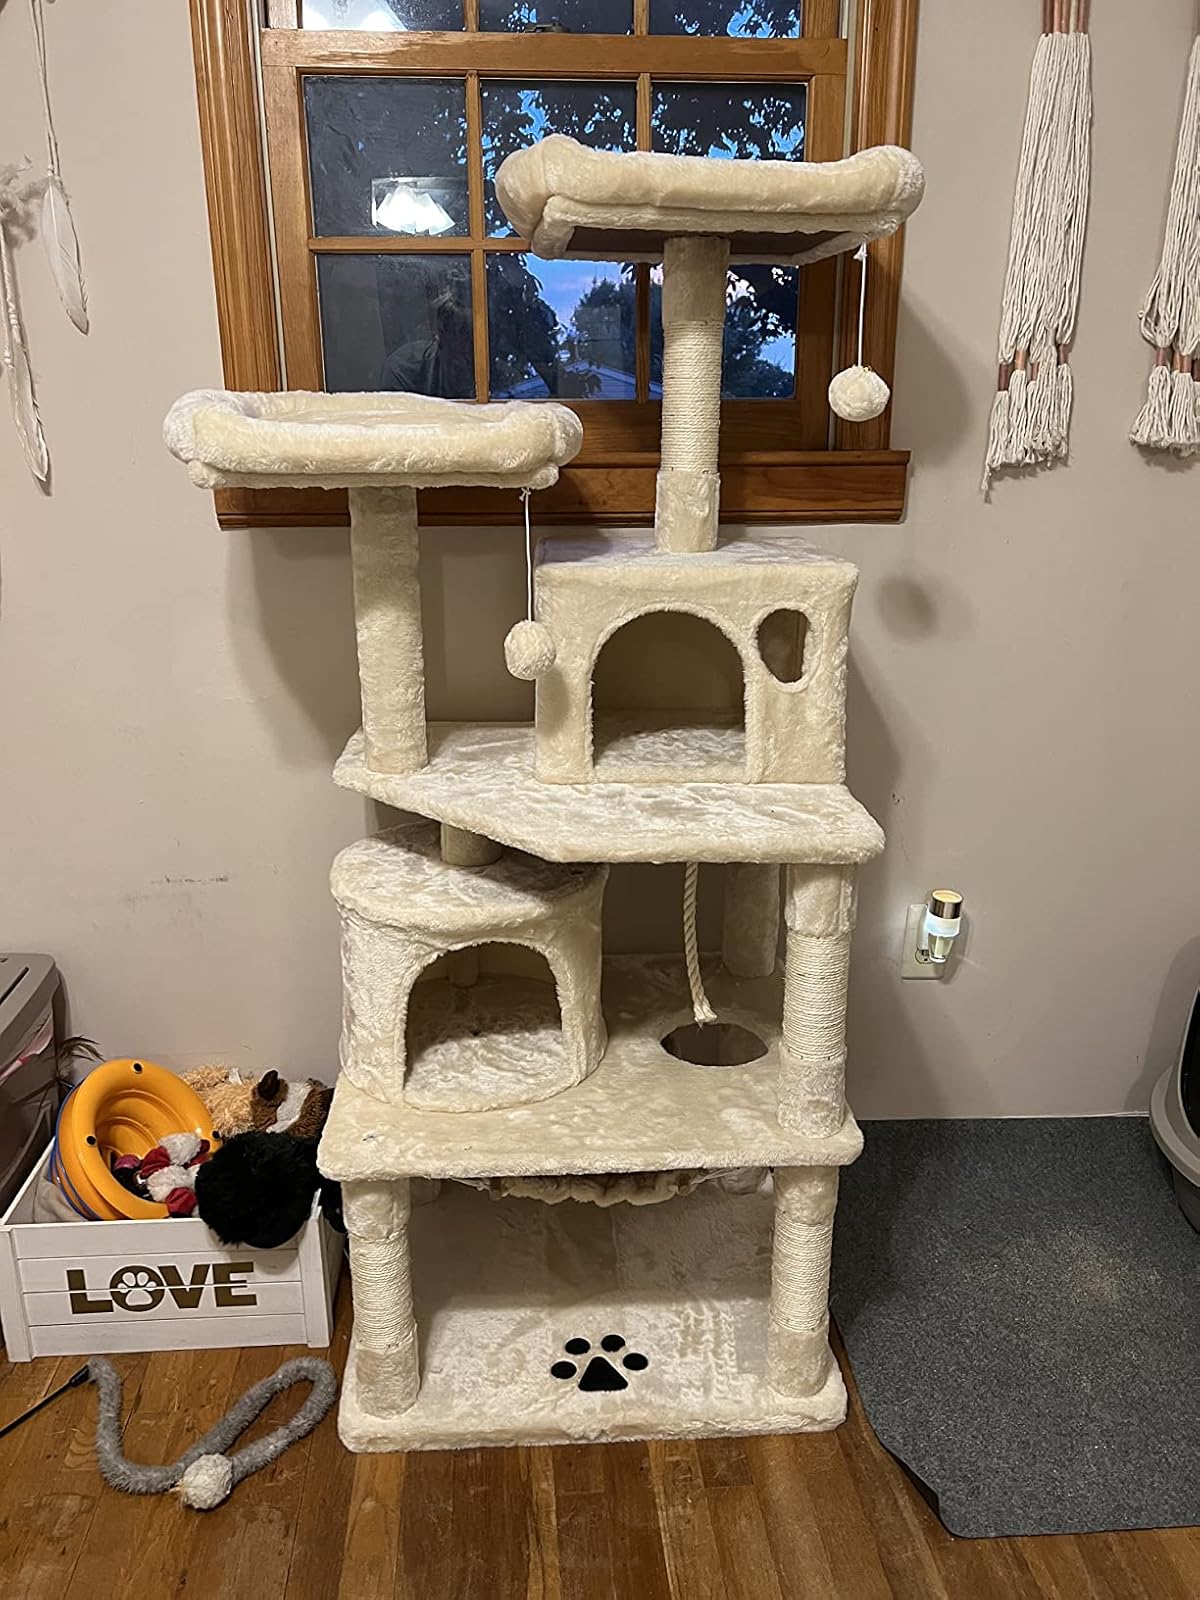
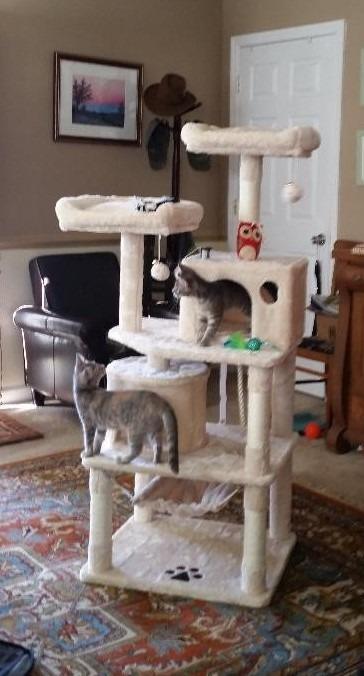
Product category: items_cat tree
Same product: yes